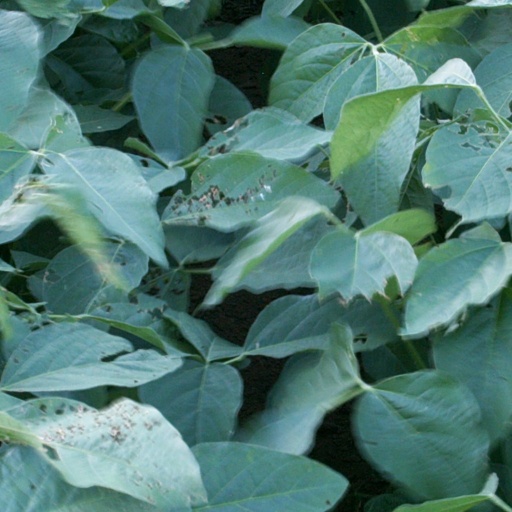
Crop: soybean